Butlerov (crater)

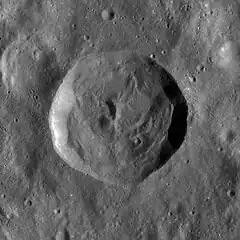
LRO WAC image

Butlerov is a lunar impact crater that is located on the far side of the Moon, beyond the western limb and past the area sometimes brought into view through libration. It is located one crater diameter to the west of the crater Pease. Further to the west is the larger Kolhörster.